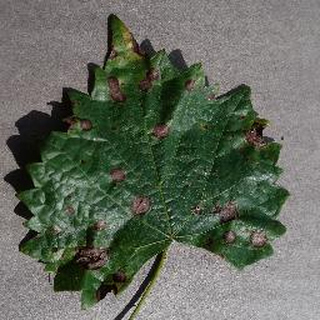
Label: grape_black_rot